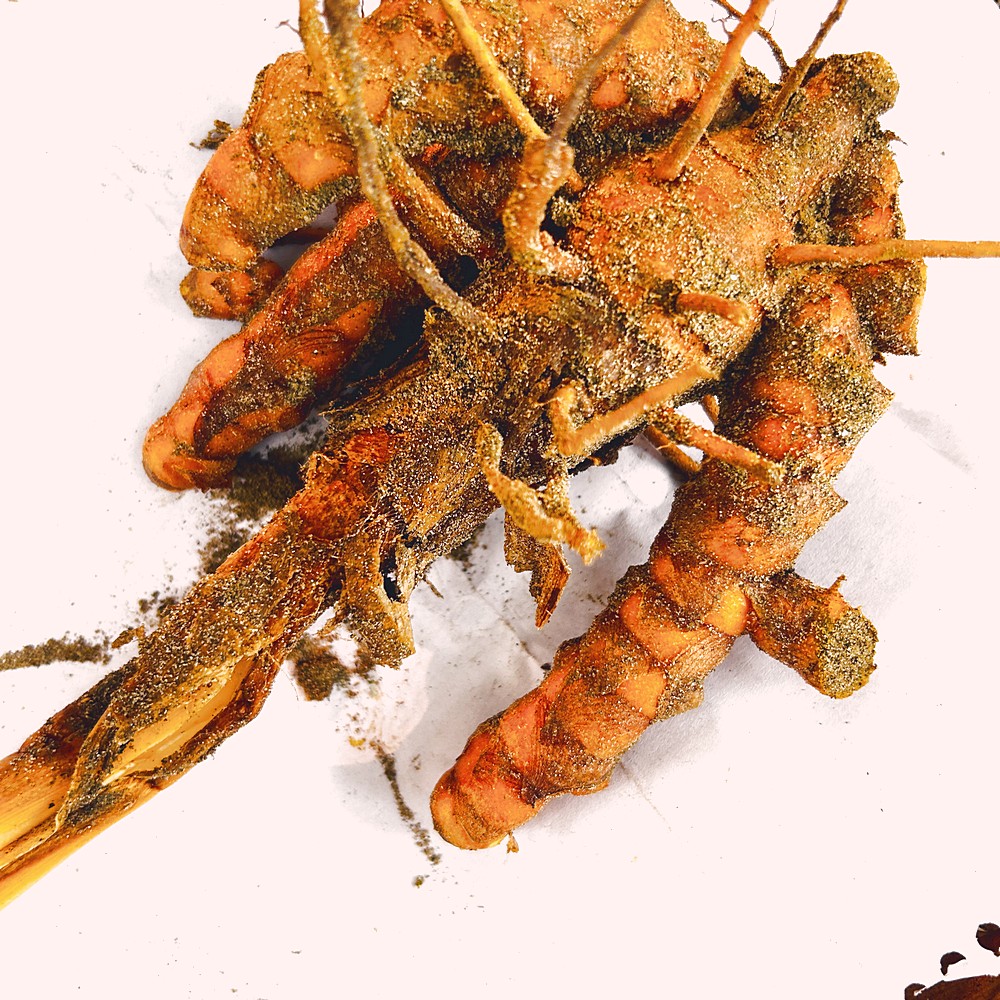
Label: Rhizome Healthy Root